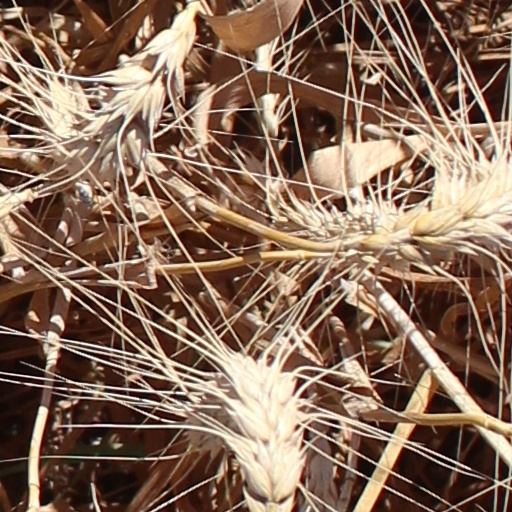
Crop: wheat